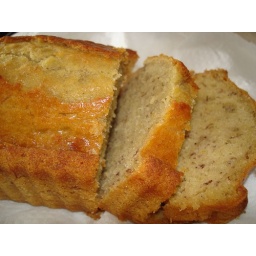
A cake with a light tender crumb and a knock out banana flavor - made by my friend Baby